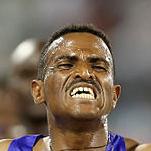
Age: 20